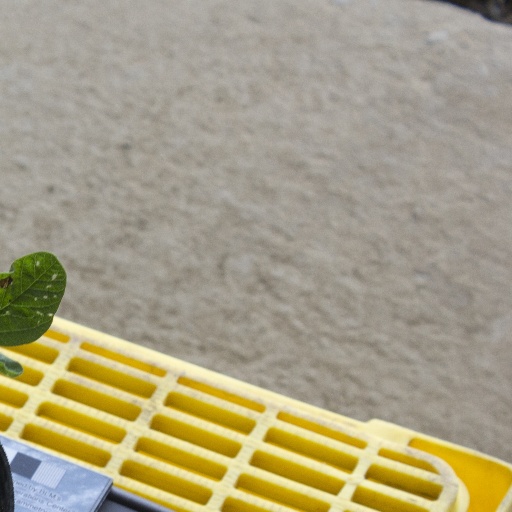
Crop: soybean